Describe the emotion expressed in this image:  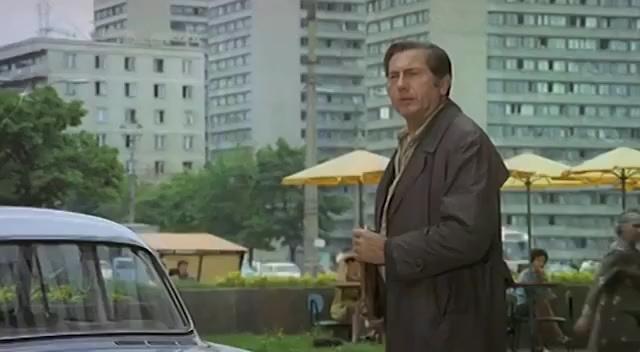
This person displays Pain, valence and arousal with low intensity.